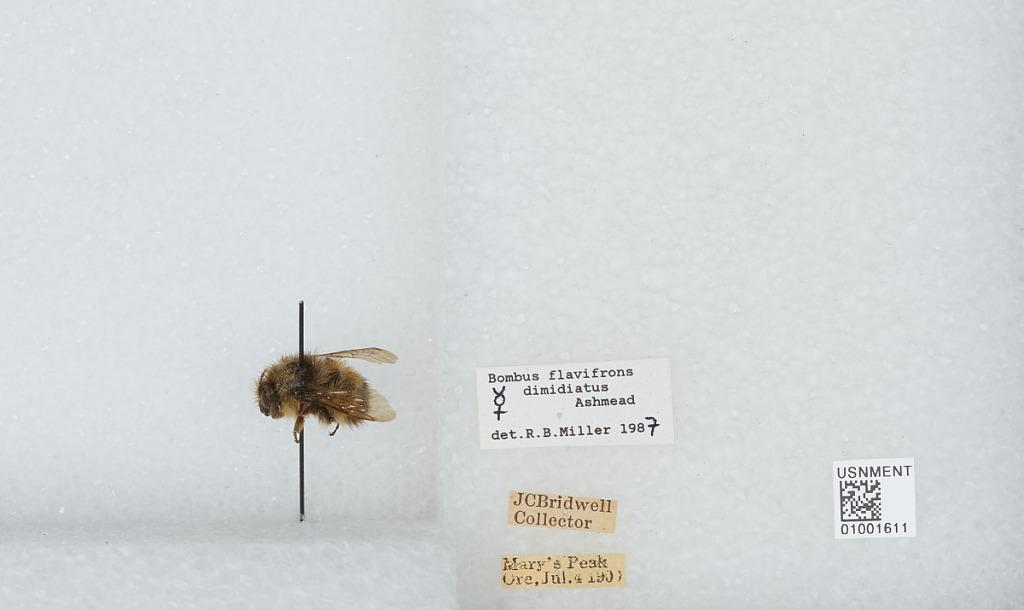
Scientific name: Bombus (Pyrobombus) flavifrons Cresson
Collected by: J. Bridwell
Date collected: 1909-7-4
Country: United States
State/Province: Oregon
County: Benton
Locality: Marys Peak
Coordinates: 44.5044, -123.552
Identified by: Miller, R. B.